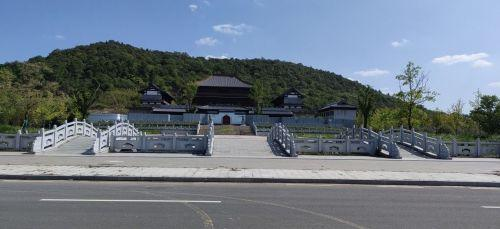
地标名称：仪征市永和禅寺
所在城市：扬州市·仪征市